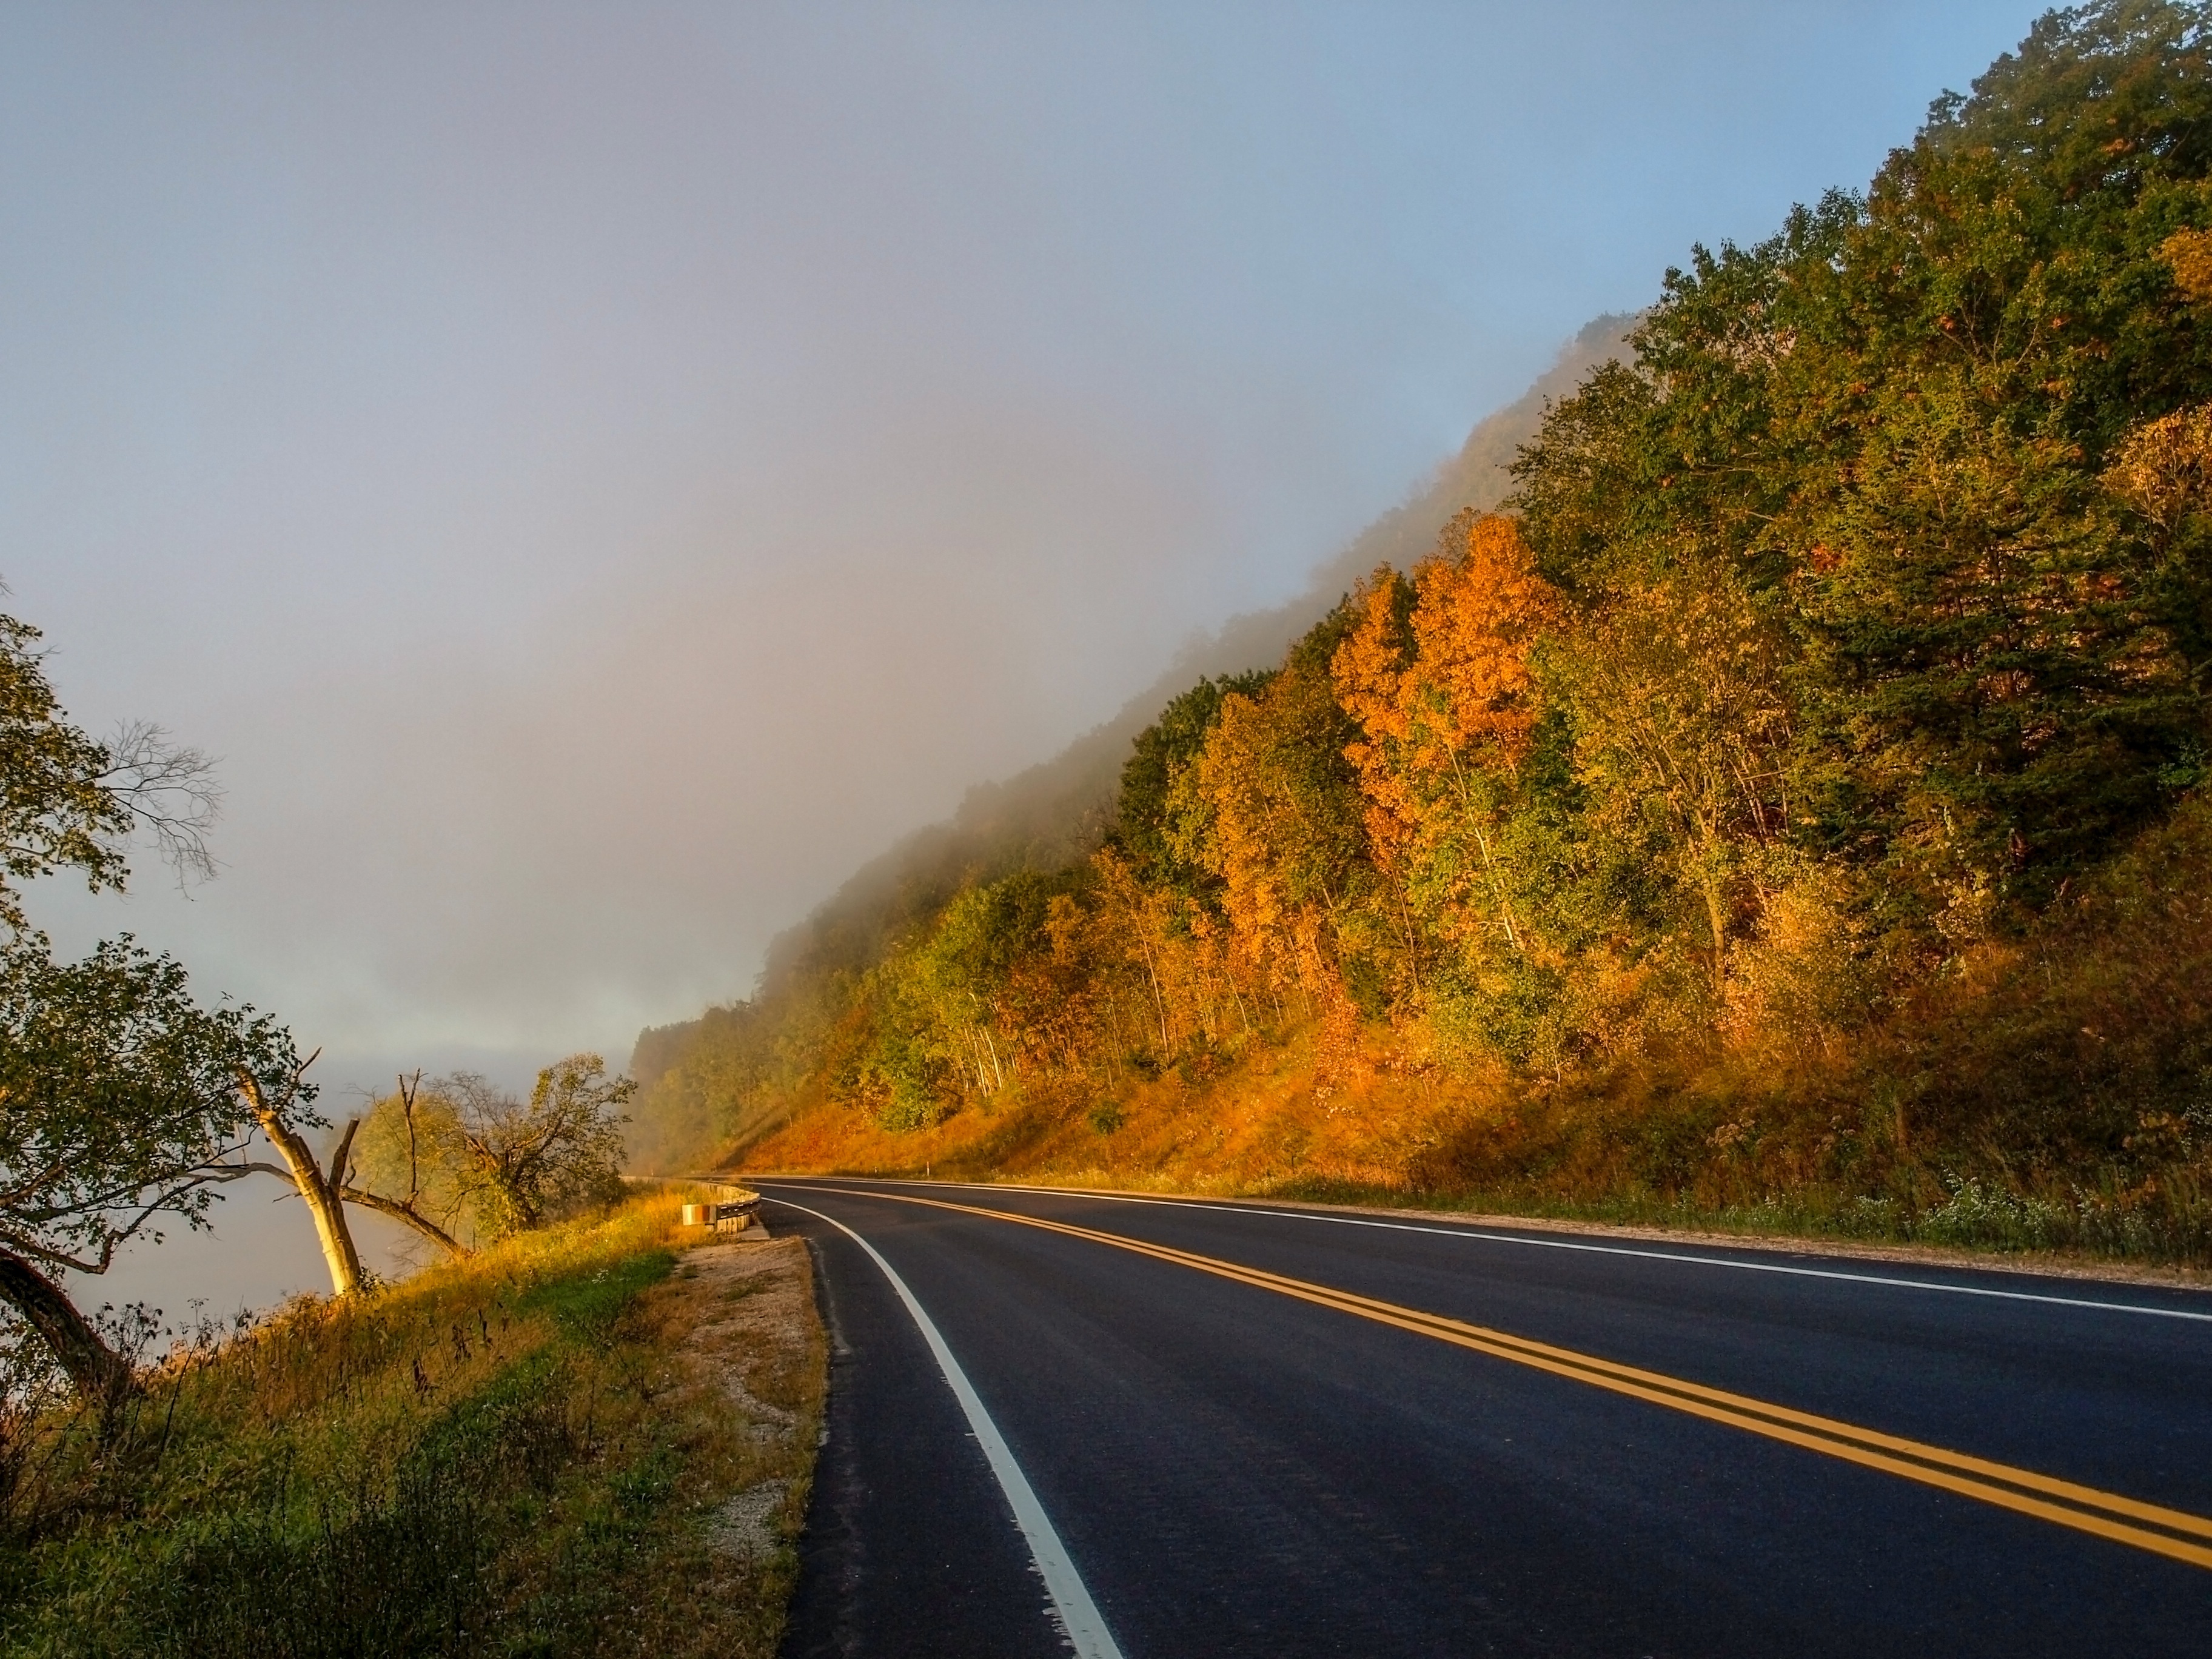
landscape, tree, nature, mountain, cloud, road, morning, fall, hill, highway, mountain range, asphalt, dirt road, scenic, autumn, lane, season, road trip, infrastructure, wisconsin, rural area, mountain pass, atmospheric phenomenon